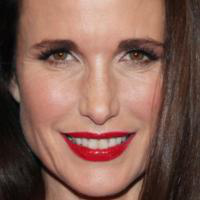
Age group: age 41-55